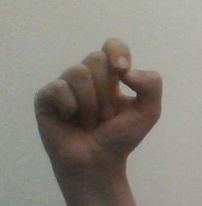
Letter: fa